White Noise (soundtrack)

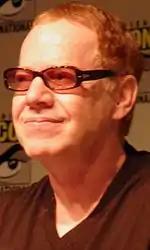
Danny Elfman composed the film's score.

In August 2022, Danny Elfman was revealed to be composing the original score for the film, in his first collaboration with Noah Baumbach. Since the film was not from a particular genre, he added that the film was "completely obvious to me that it was one of those projects that come along every now and then where there’s no genre to indicate what type of music it should be". Baumbach said "Because it has an elevated tone, the music only helps that, and I think Danny’s music situates the audience in important ways throughout the movie, because it is maybe surprising how it shifts in tones".